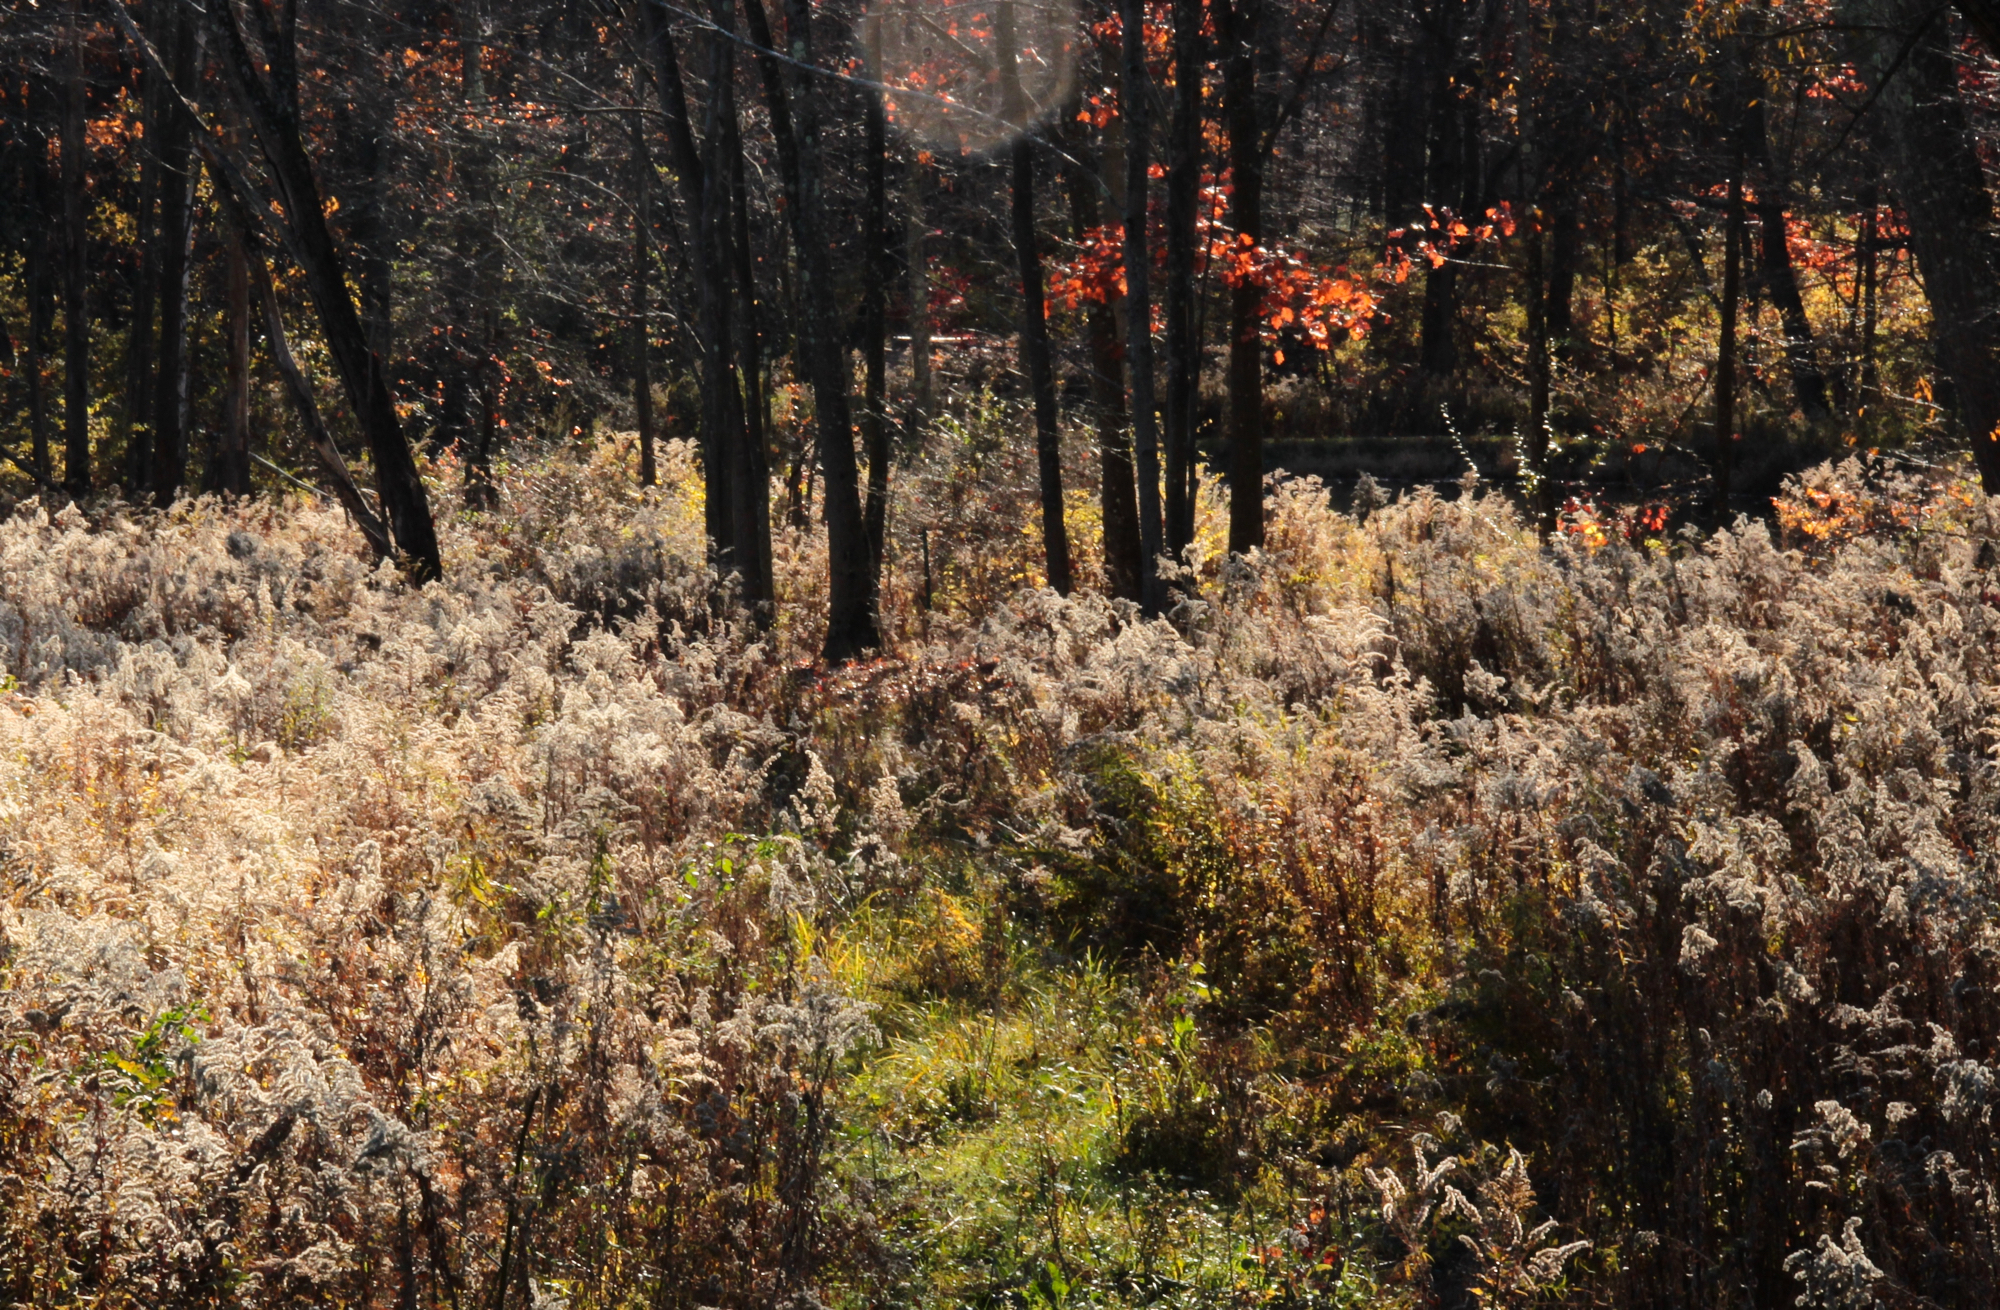
tree, nature, forest, wilderness, trail, prairie, leaf, flower, wildlife, autumn, flora, season, wildflower, vegetation, wetland, woodland, habitat, ecosystem, 3652015, 365the2015edition, day308, day308365, 4nov15, natural environment, woody plant